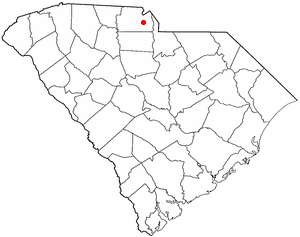
Rock Hill est la plus grande ville du comté de York, la quatrième plus grande ville de Caroline du Sud, et la troisième plus grande ville dans la région de Charlotte. Sa population s’élevait à 66 154 habitants lors du recensement de 2010, estimée à 73 068 habitants en 2017.